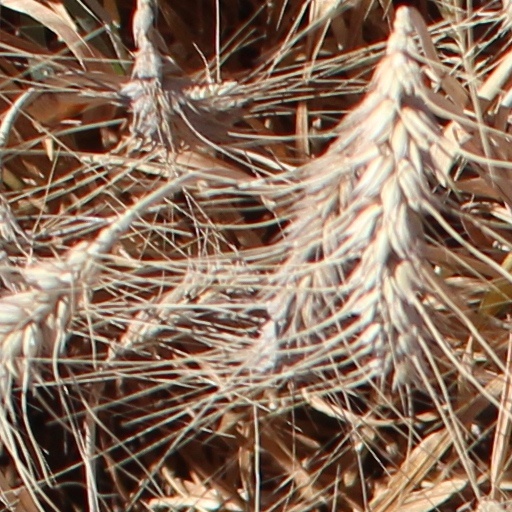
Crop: wheat